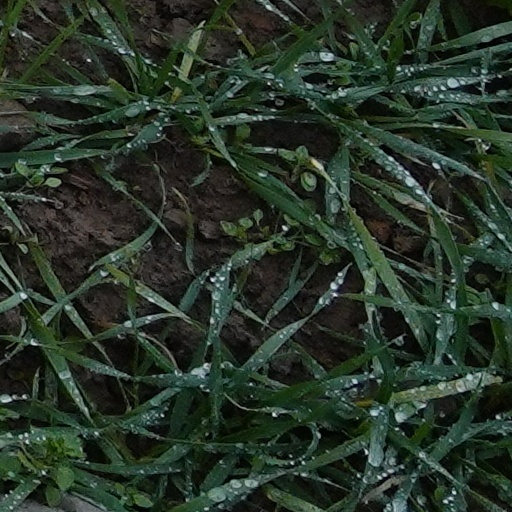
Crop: wheat